Naruto: The Broken Bond

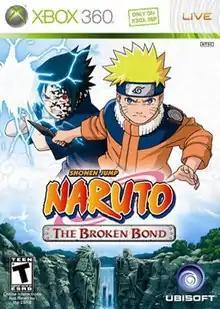
North American box art

Naruto: The Broken Bond is an action adventure game developed by Ubisoft Montreal and published by Ubisoft for the Xbox 360. It was released worldwide in November 2008. It is a sequel to the 2007 game "" and is the second and final Naruto game to be published by Ubisoft before their rights to the IP expired.